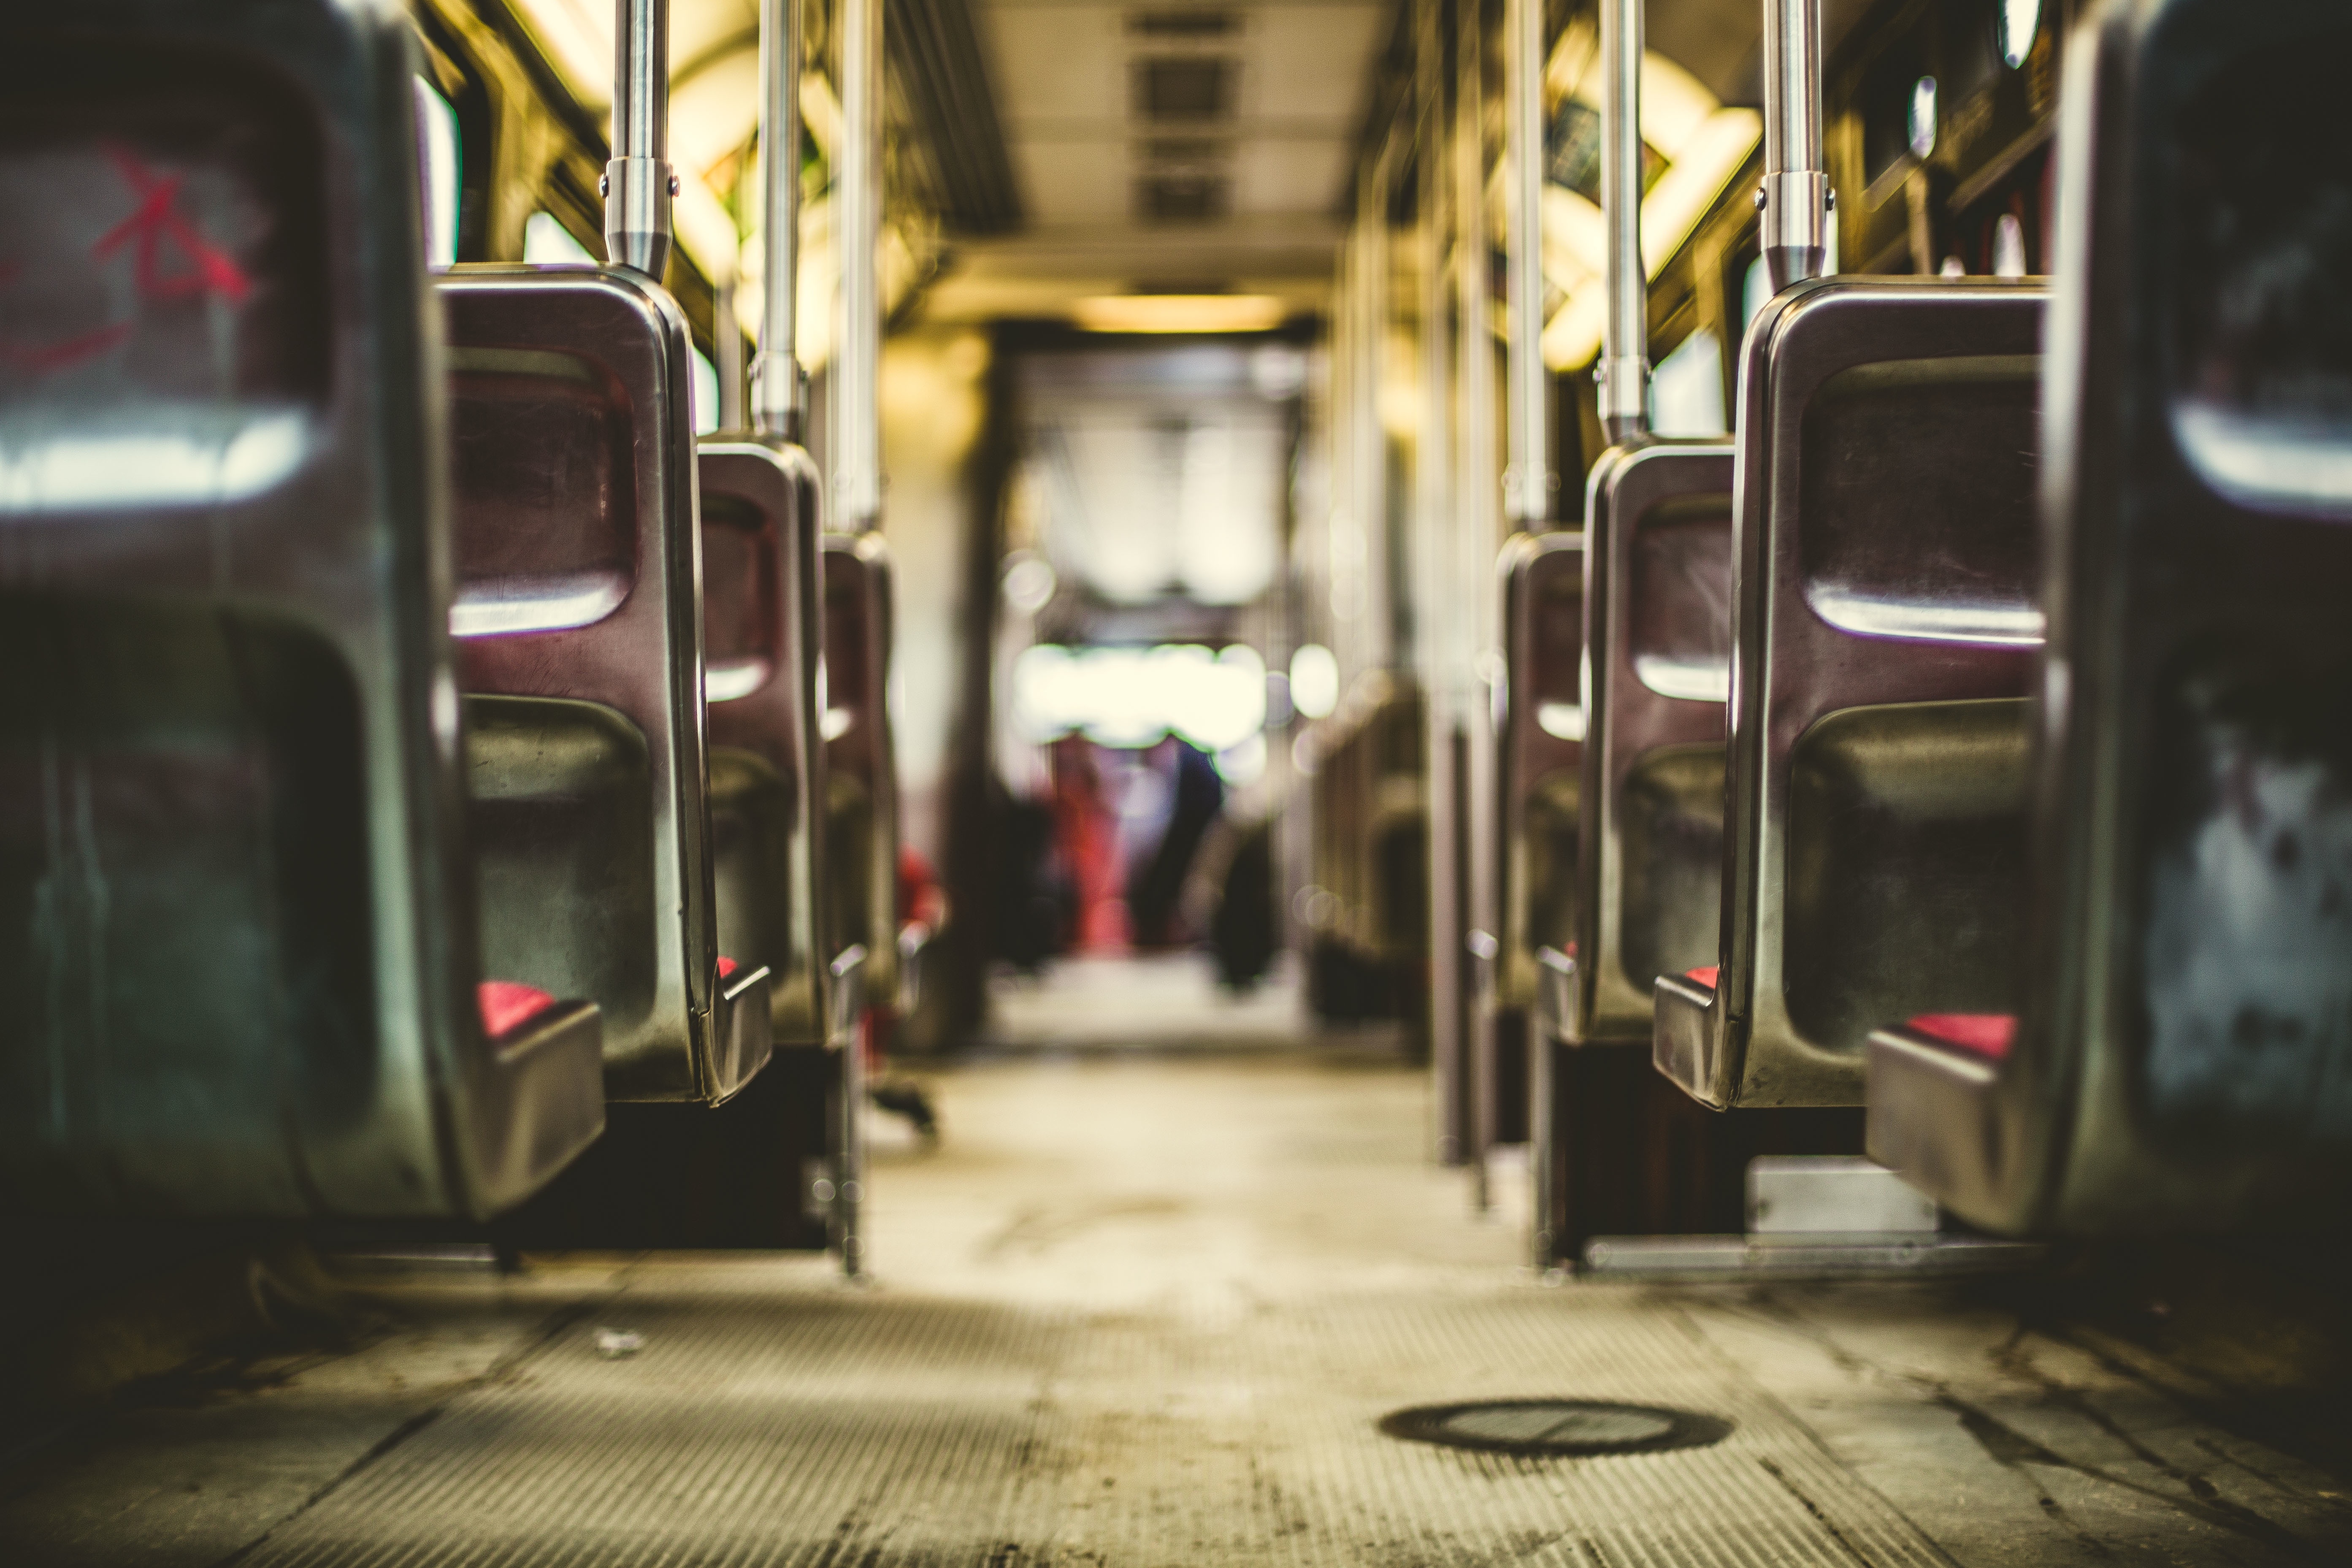
street, seat, train, transportation, transport, vehicle, public transportation, bus ride, public transport, bus, urban area